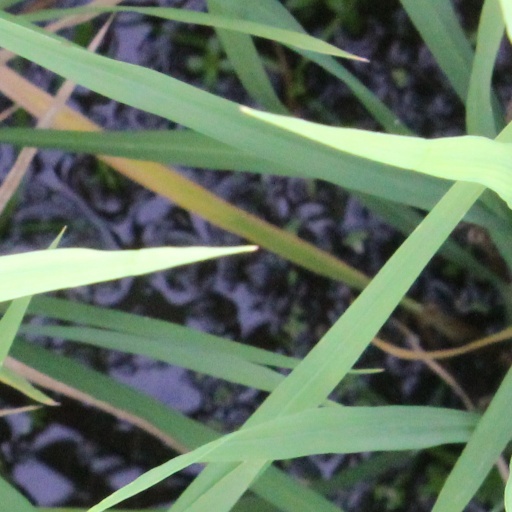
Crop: rice